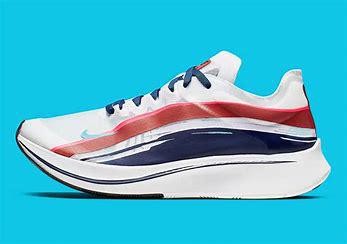
Brand: Nike
Model: Zoom Fly SP